Pickup (music technology)

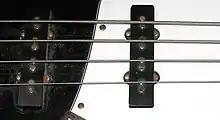
Split pole pickups, Fender Jazz Bass

Pickups have magnetic polepieces, typically one or two for each string, with the notable exceptions of rail and lipstick tube pickups. Single polepieces are approximately centered on each string whereas dual polepieces such as the standard pickups on the Fender Jazz Bass and Precision Bass sit either side of each string.